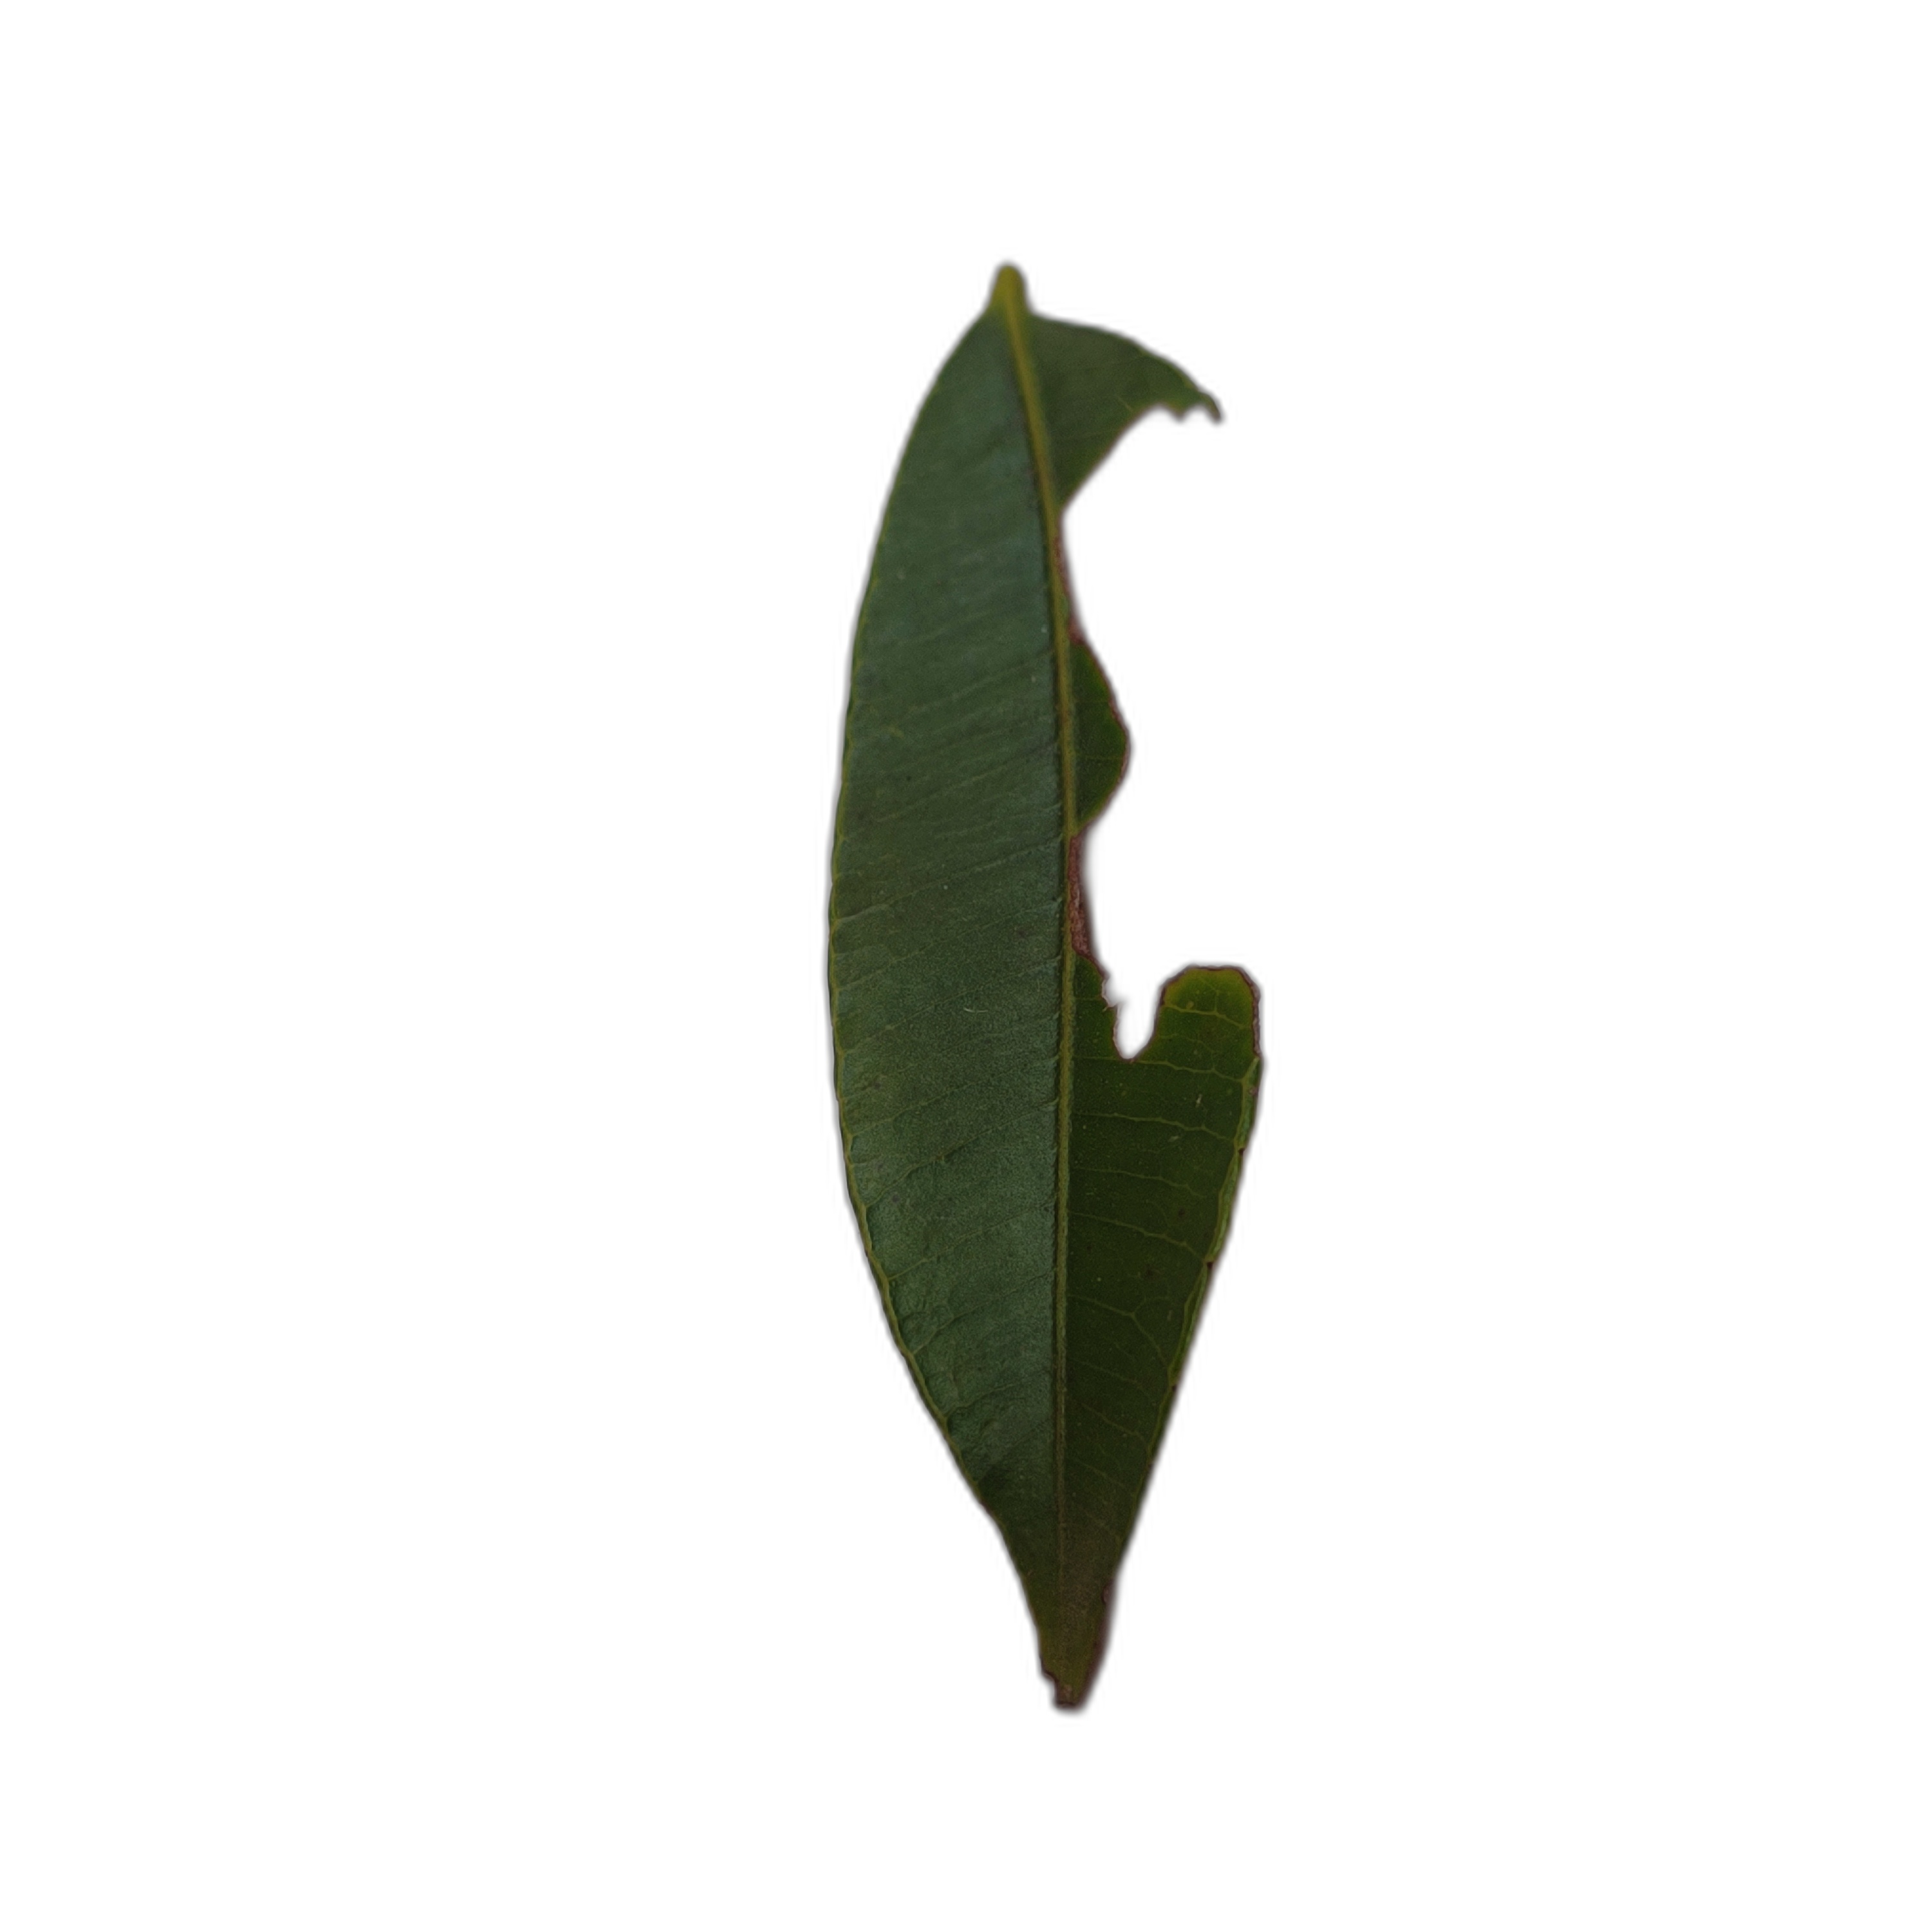
Label: not_healthy